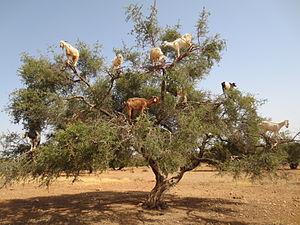
Arganier et chèvres entre Marrakech et l'Atlas au Maroc